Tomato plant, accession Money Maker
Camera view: vertical (180 deg); turntable rotation: 330 degrees
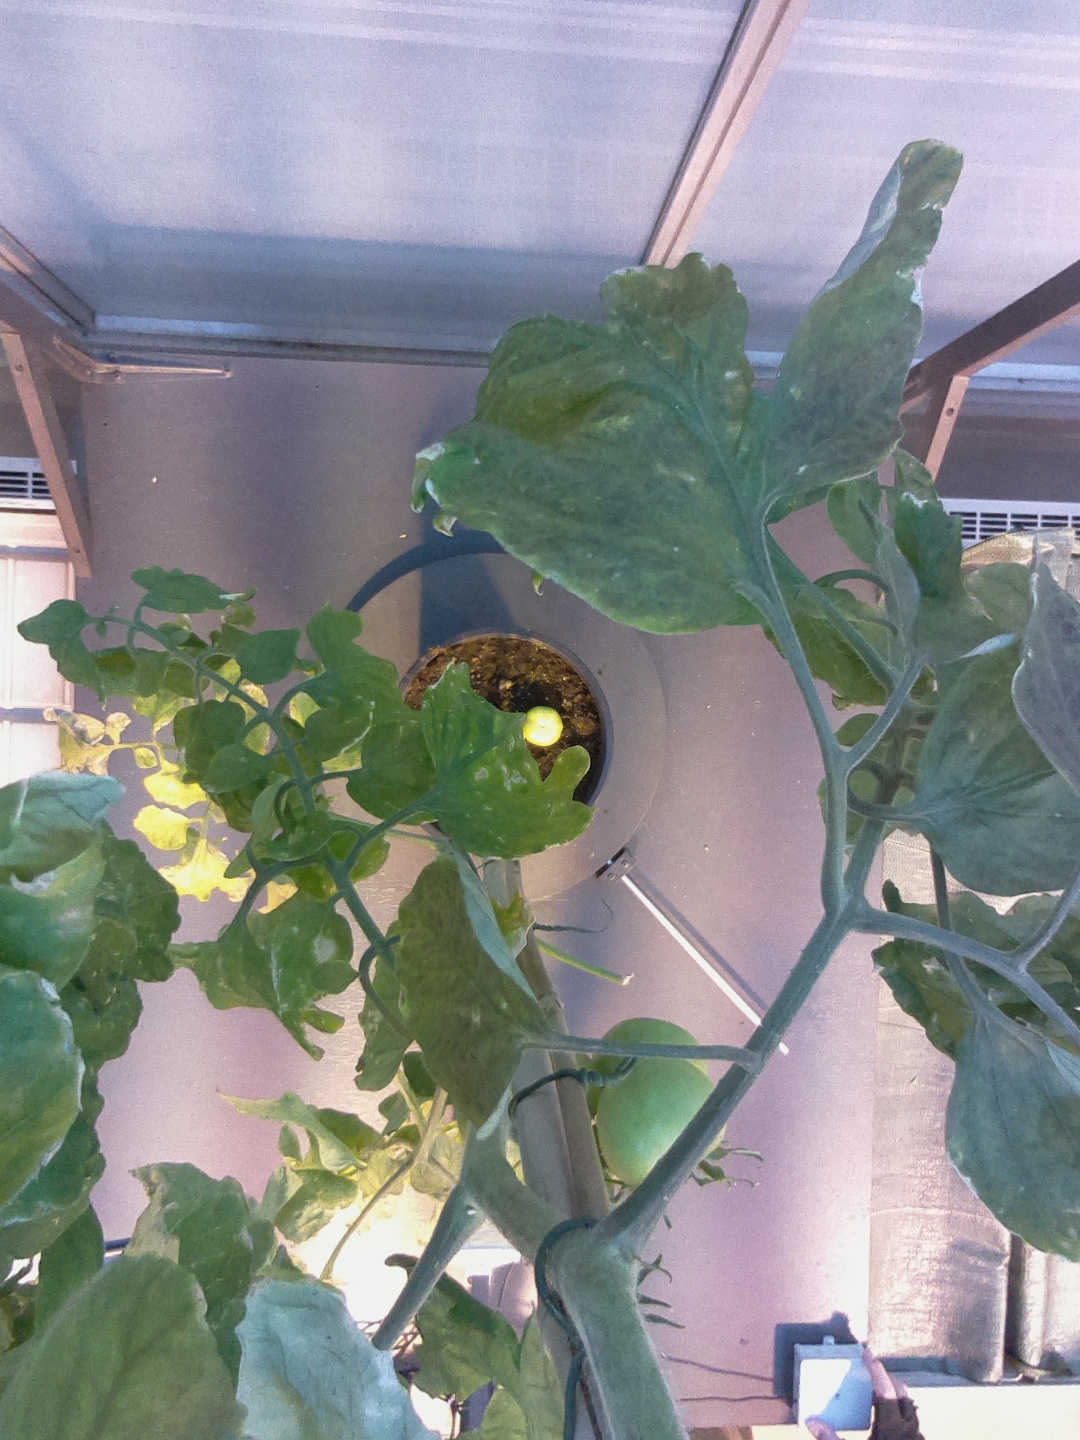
BBCH growth stage 79: 90% -100% of final fruit size